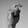
ASL letter: X